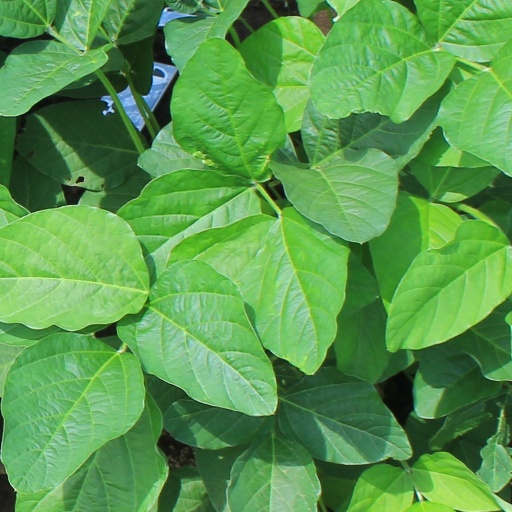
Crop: soybean